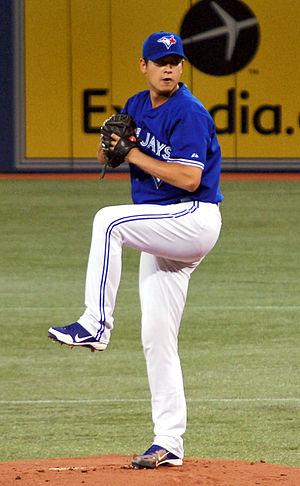
Chien-Ming Wang ou CMW, né le 31 mars 1980 à Tainan, Taïwan, est un lanceur des Ligues majeures de baseball.